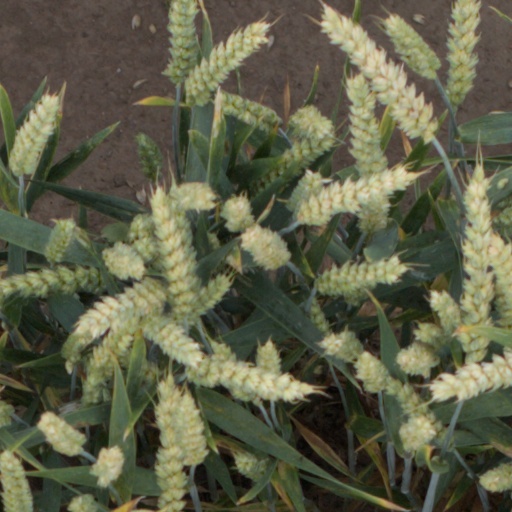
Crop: wheat